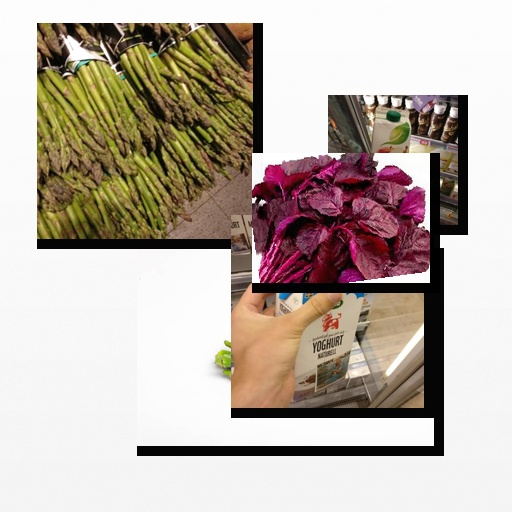
Food items: natural_yogurt, okra, apple_juice, amaranth, asparagus